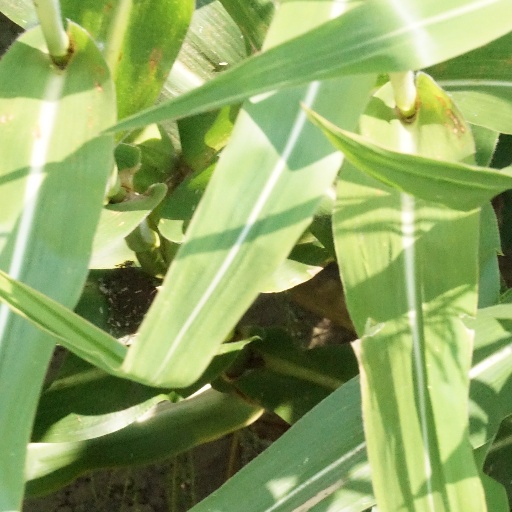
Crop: maize; corn